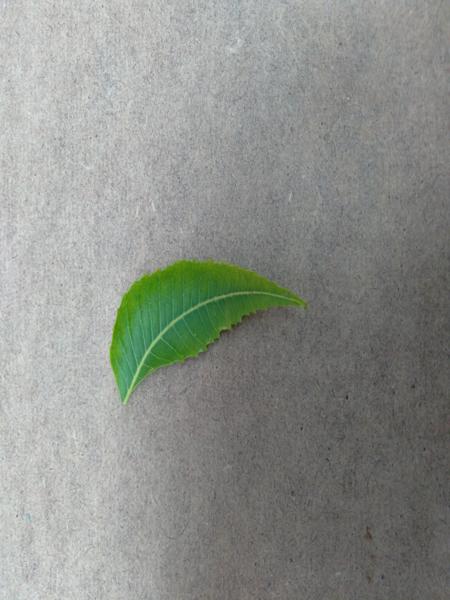
Plant: Neem